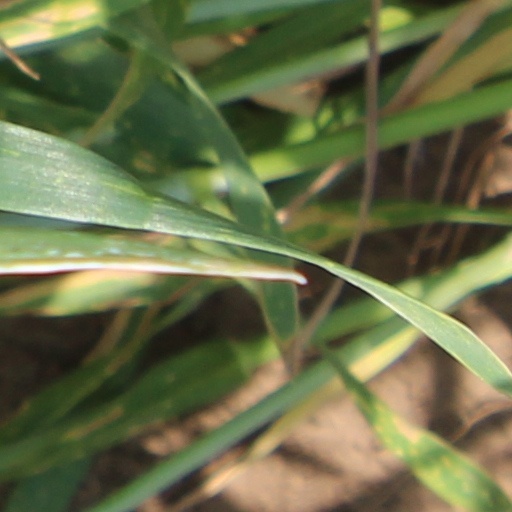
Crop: wheat